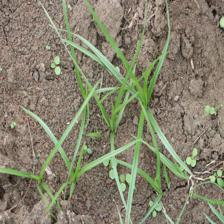
Label: Grass